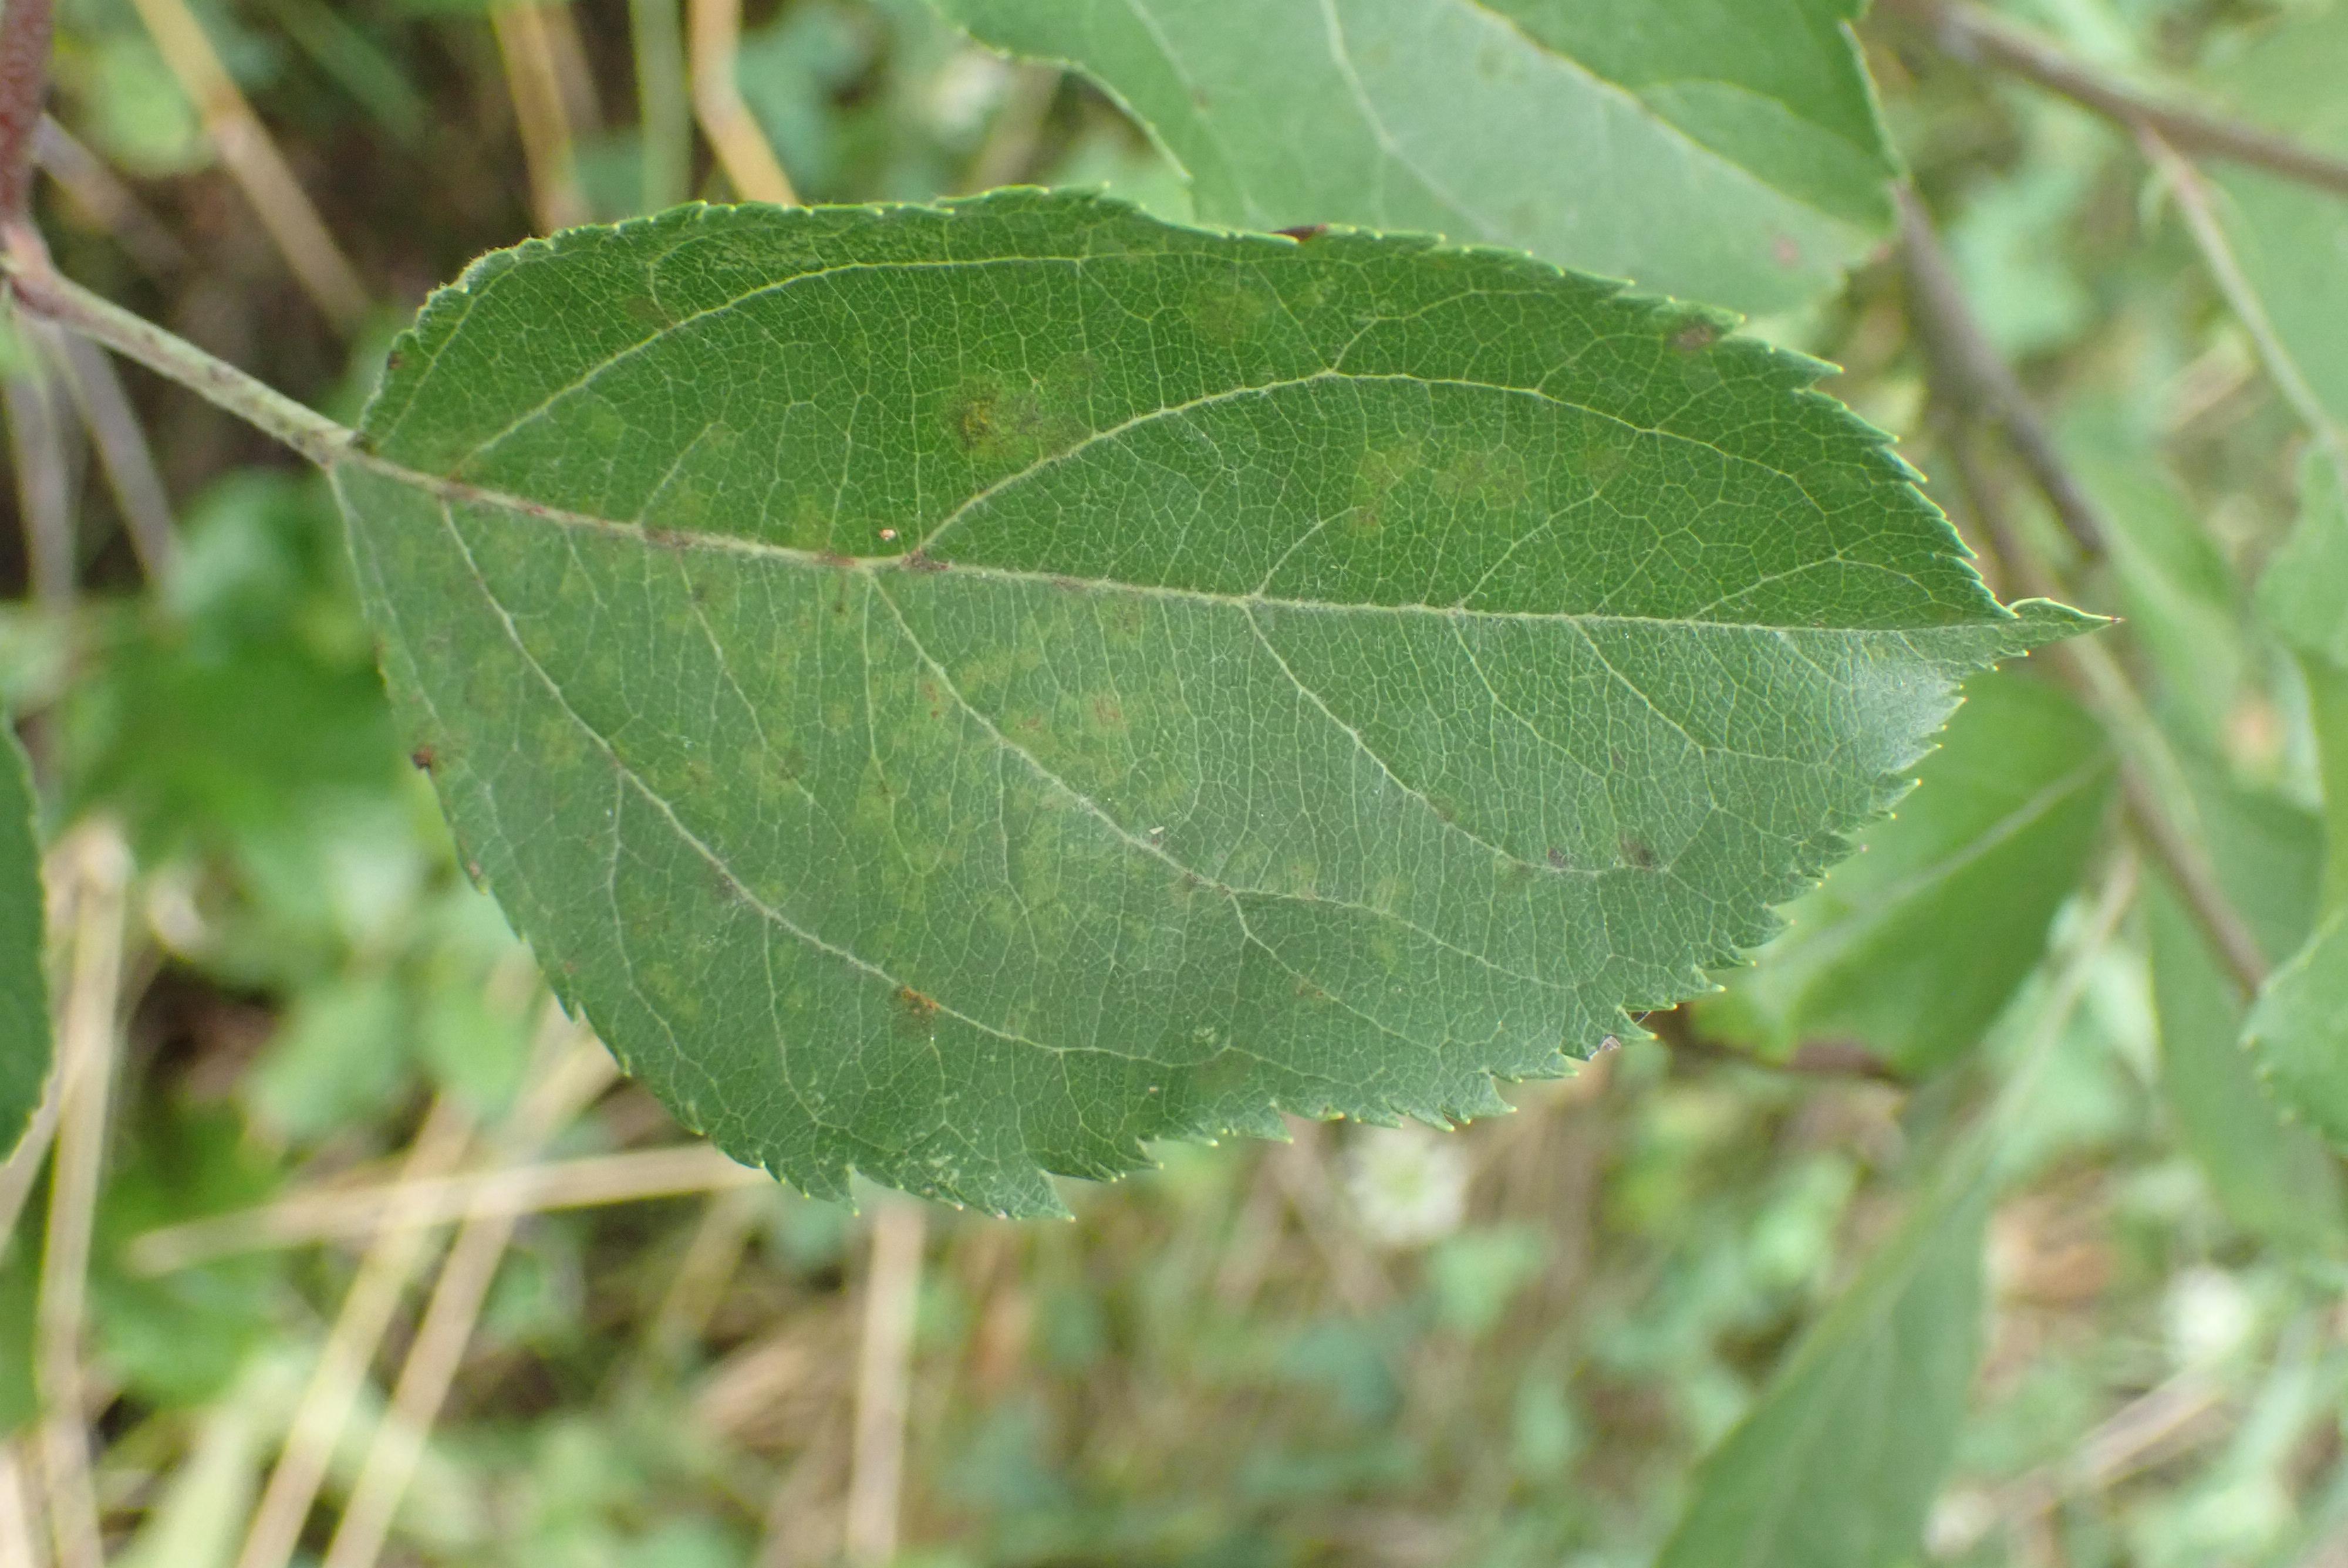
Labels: scab